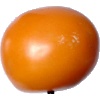
Label: yellow_tomato